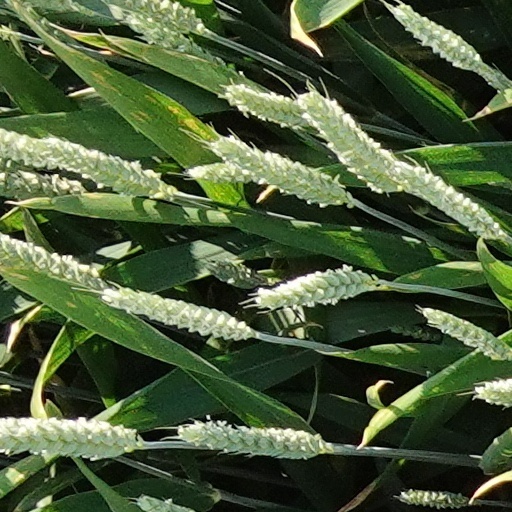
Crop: wheat